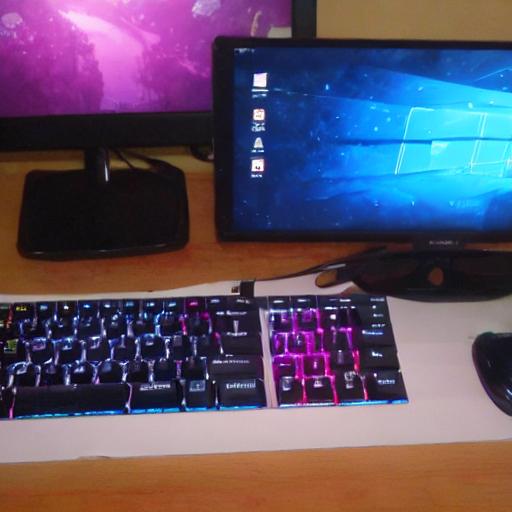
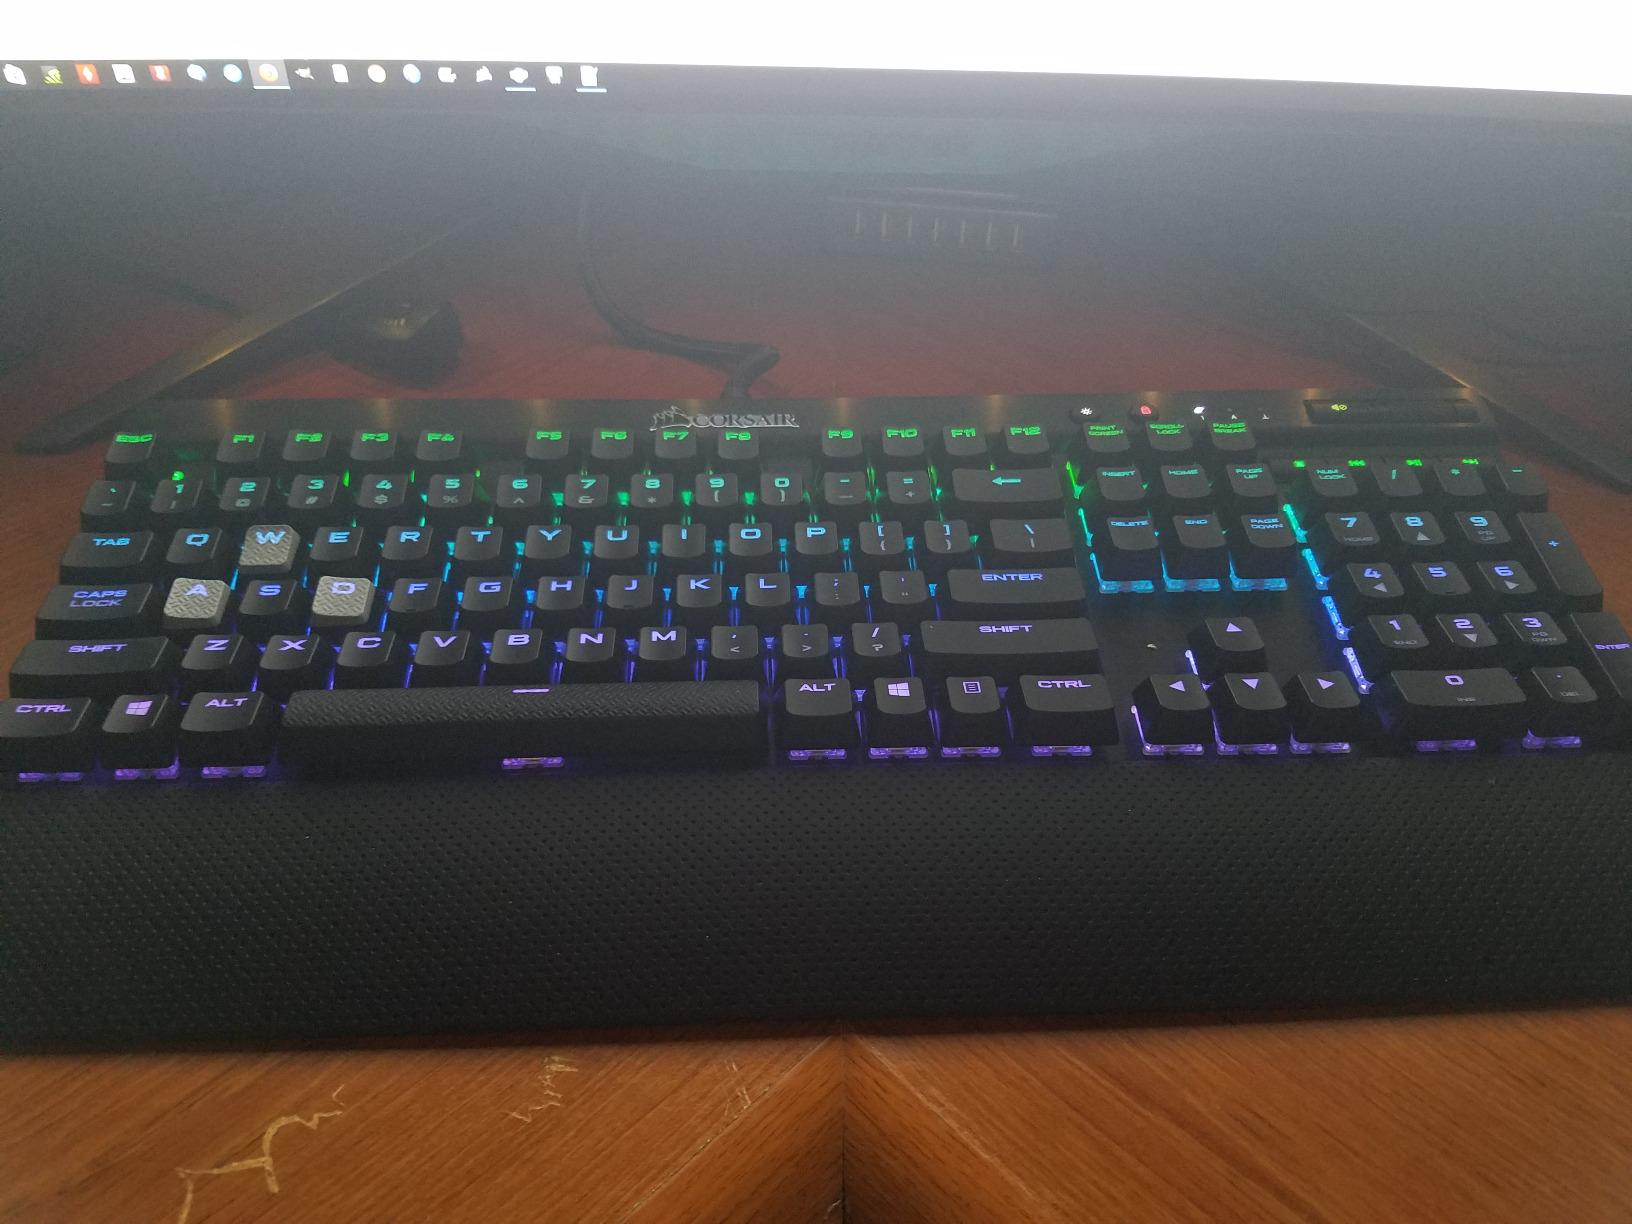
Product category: keyboard
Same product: no